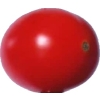
Label: tomato_cherry_red